Nightmare in Blood

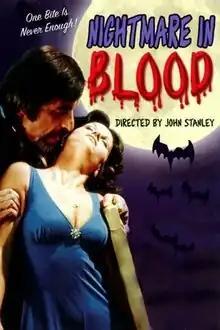

Nightmare in Blood is a 1978 American horror film directed by professional late night television horror movie host, and writer, John Stanley.